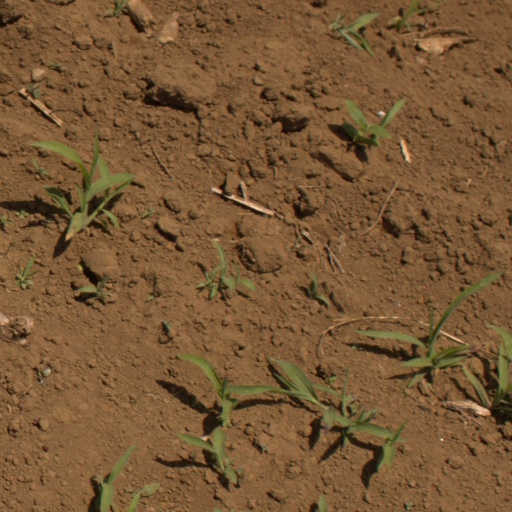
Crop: Jerusalem artichoke